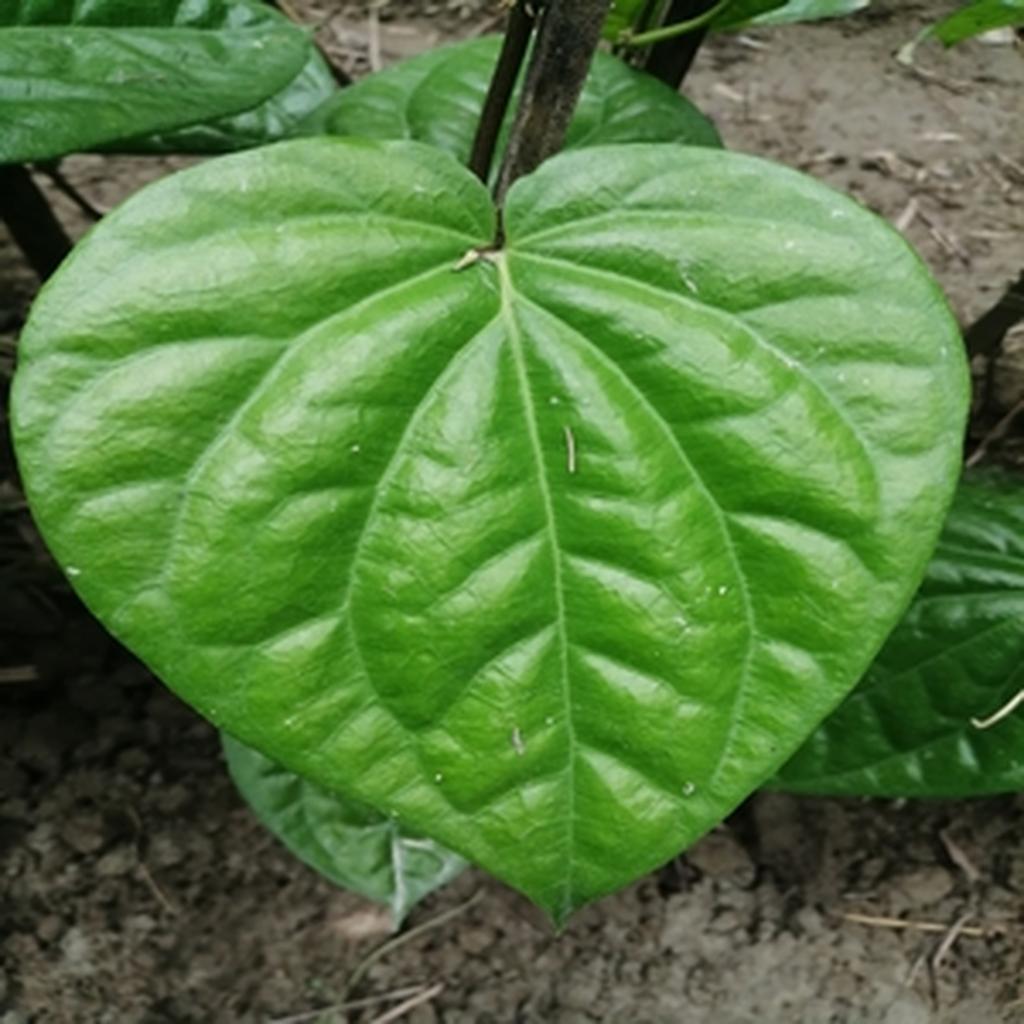
Label: Healthy_Leaf